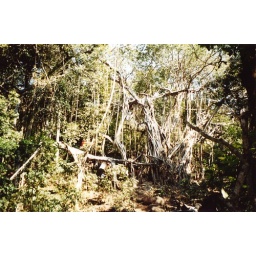
massive banyan tree up the hill from the beach in arambol